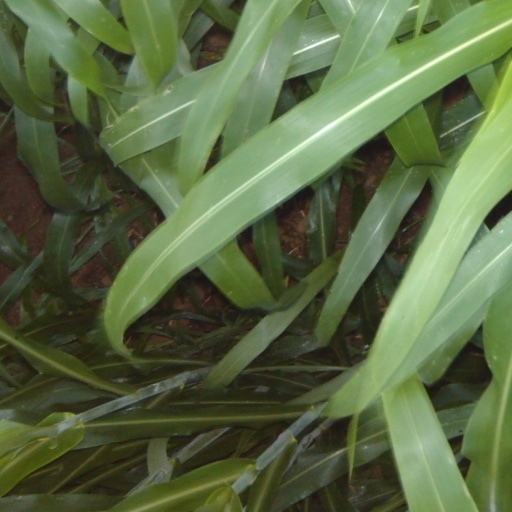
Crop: sorghum